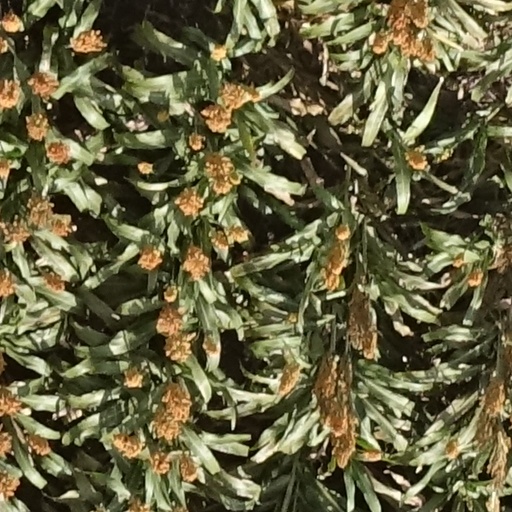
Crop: sorghum